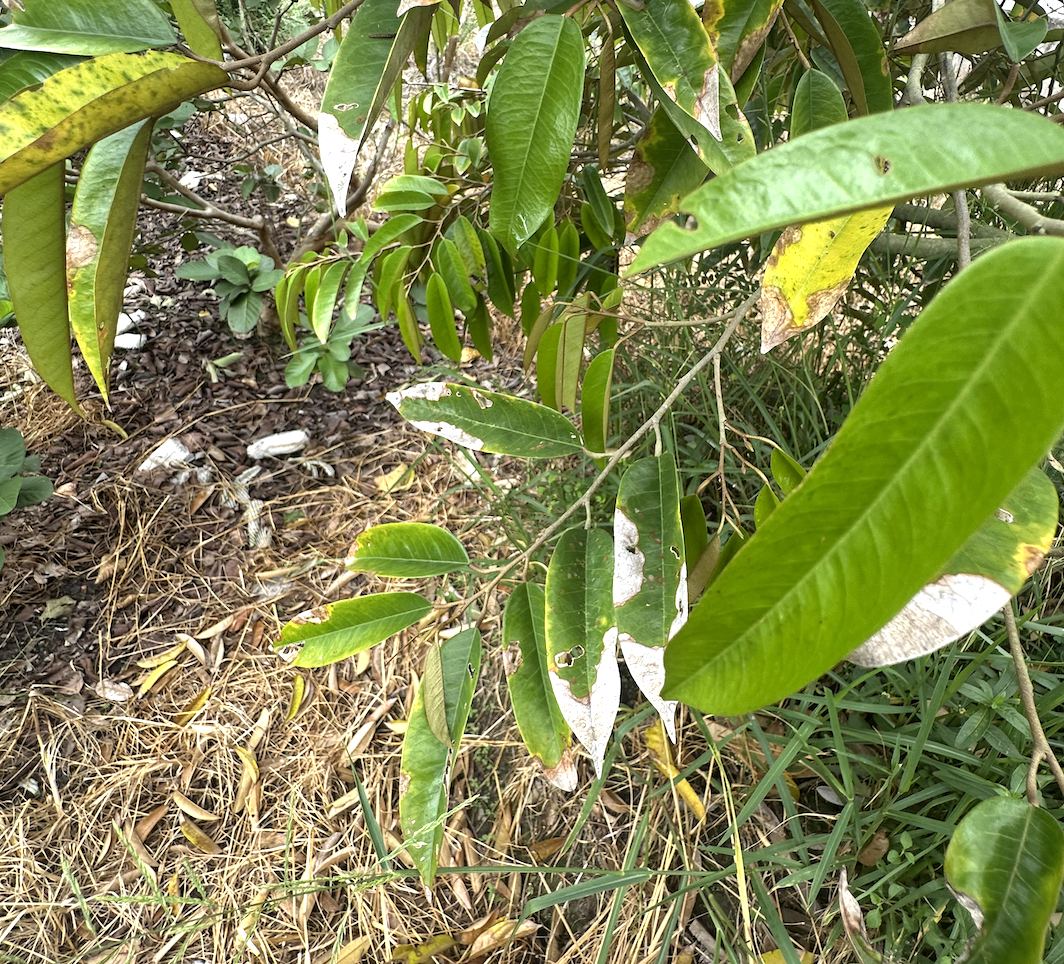
Label: anthracnose_disease